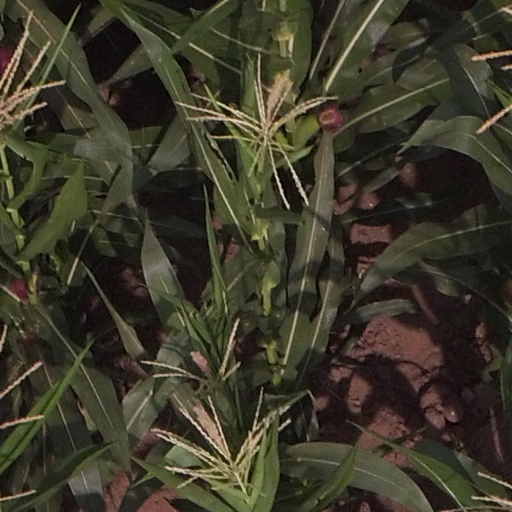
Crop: maize; corn